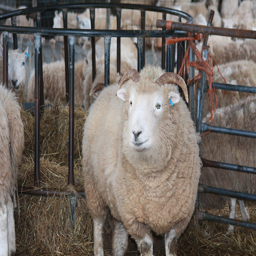
A ram is shown in the inside of a fence.
A fat white sheep in a fence in front of a large number of other sheep.
A sheep stands against a gate holding hay
Wooly goat stands near gate with others on the other side.
A LARGE HERD OF RAMS CAGED UP IN CAGES.